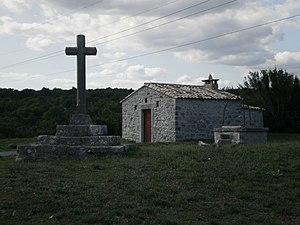
Photo prise le 5 août 2014 à 17h30
Saint-Germain est une commune française, située dans le département de l'Ardèche en région Auvergne-Rhône-Alpes. Ses habitants sont appelés les Saint-Germinois.